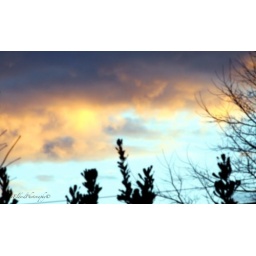
I was rather taken by the sky as I was feeding the dogs in the backyard last night ...